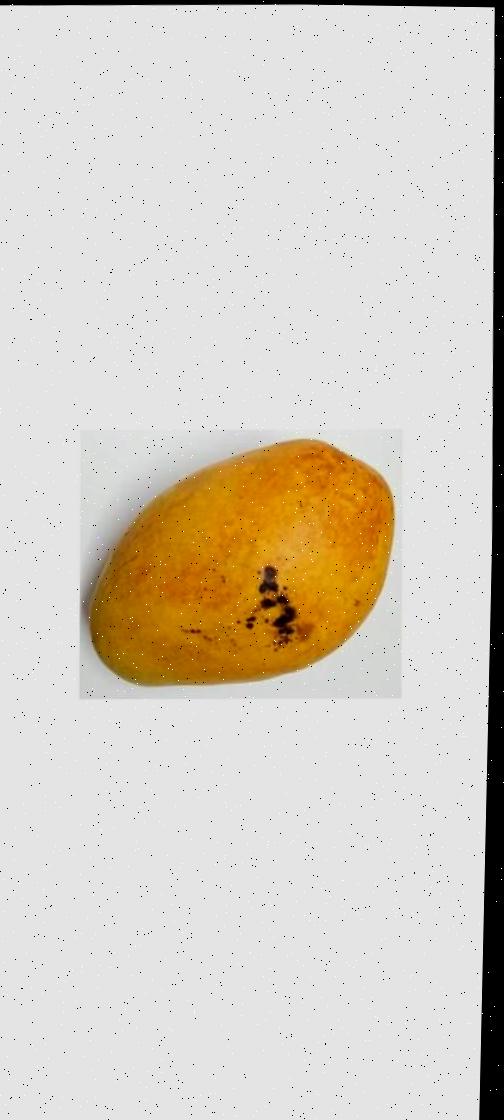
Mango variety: Bari-11